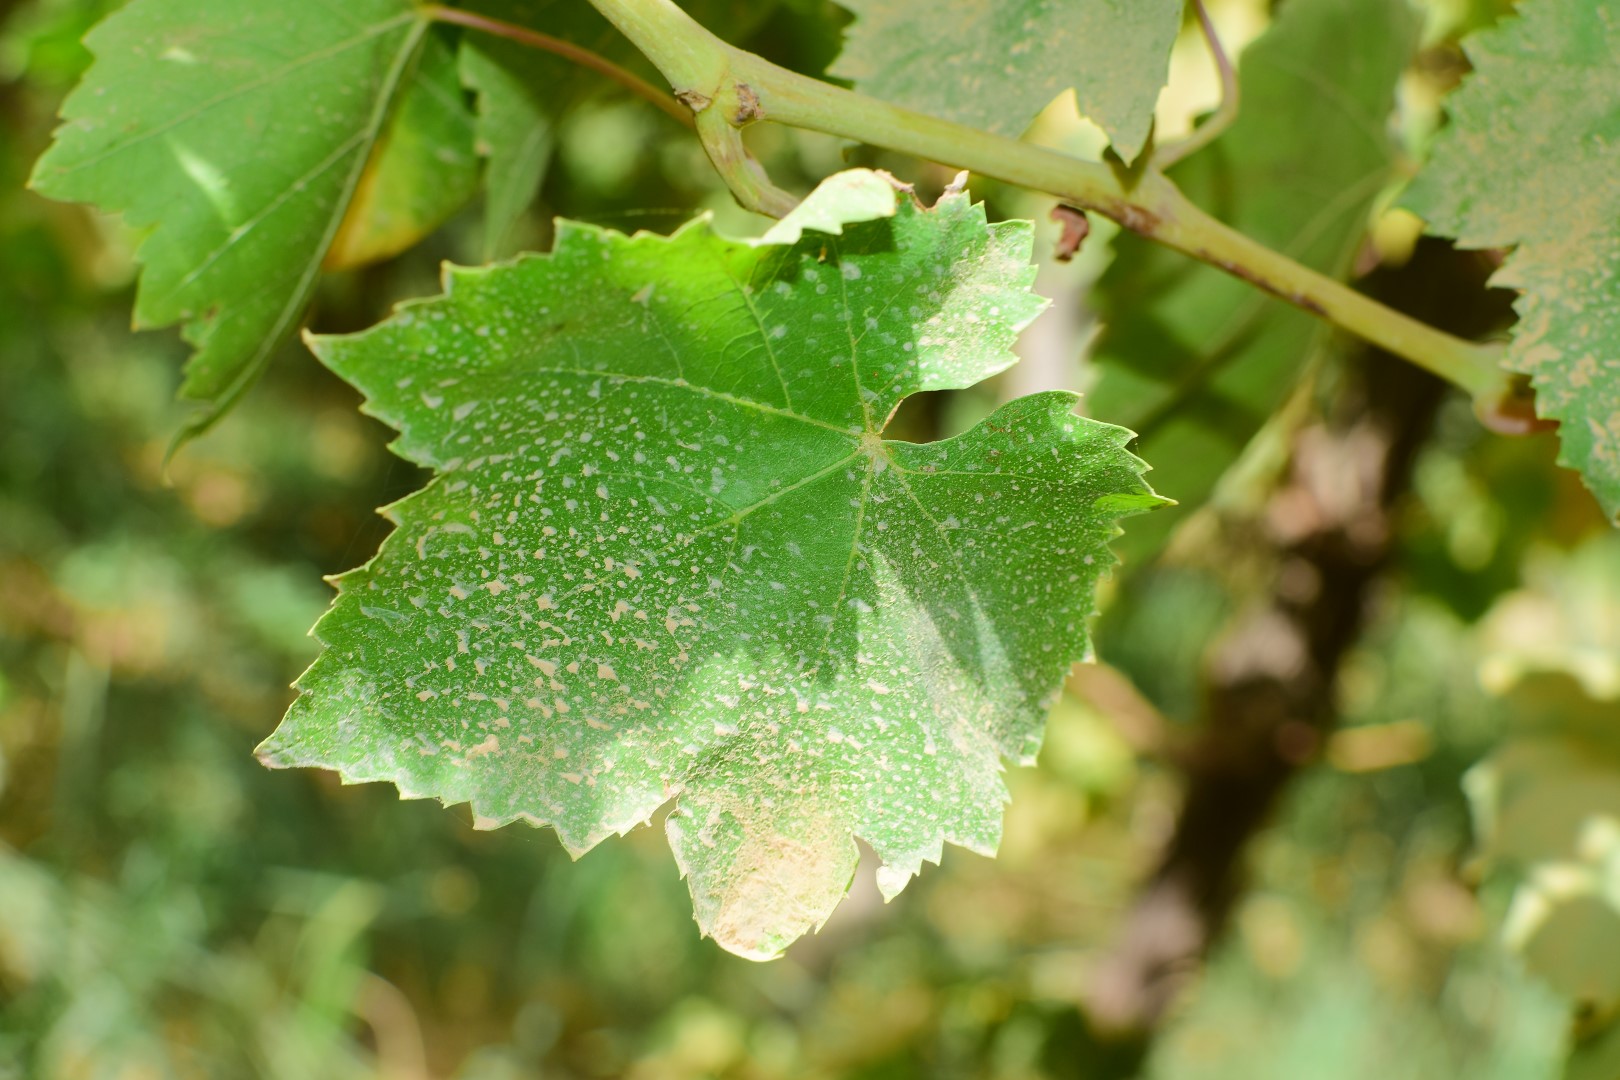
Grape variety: Thompson Seedless